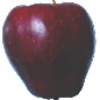
Label: red_delicious_apple